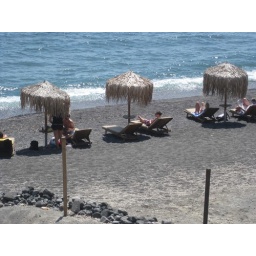
Megan in the beach chair